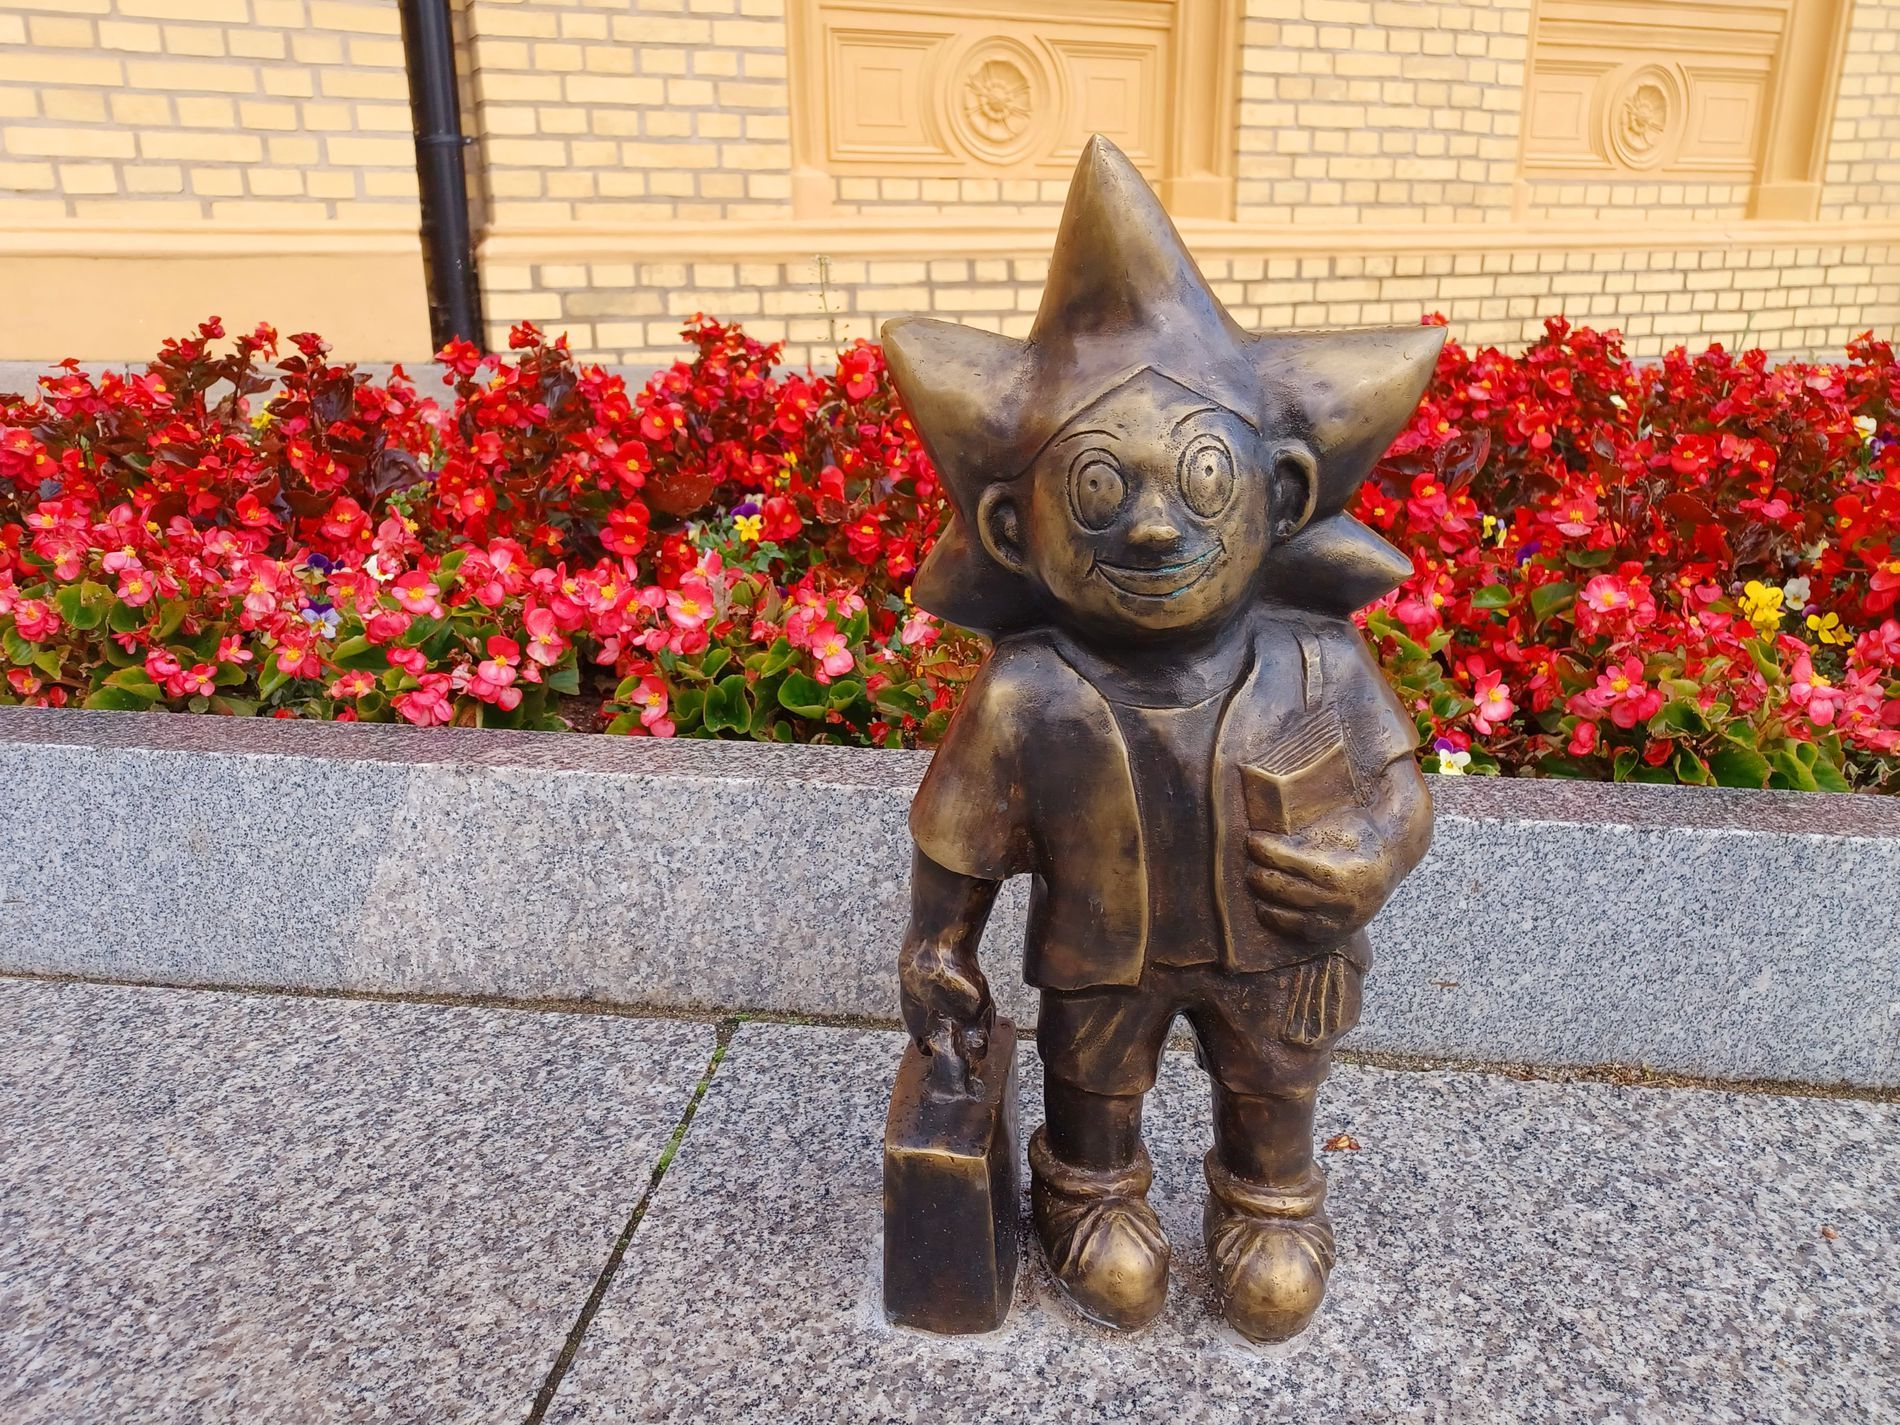
Flower friend
The image portrays a quirky figure with a star-shaped head, clutching a book and a suitcase in front of a lush, colorful bed of Begonias.
It is a close-up shot taken in natural daylight of a small bronze statue of a cartoon. Behind the statue is a vibrant bed of red and pink flowers and a light-colored brick building. The color palette creates a cheerful and inviting visual tone that reflects the warmth of a well-kept garden space.
Labels: Plant, Potted Plant, Jar, Planter, Pottery, Vase, Flower, Geranium, Petal, Flower Arrangement, Path, Walkway, Grass, Road, Person, Garden, Nature, Outdoors, Leaf, Tree, Face, Head, Art, Sculpture, Statue, City, Street, Urban, Flower Bouquet, Brick, Figurine, Park, Accessories, Vegetation, Rock, Herbal, Herbs, Indoors, Interior Design, Animal, Pet, Backyard, Yard, Flagstone, Ikebana, Begonias, Stone Pavement, Building
Camera: samsung SM-A326B
Aperture: F1.8
Exposure: 1/100 sec
ISO: 50
Focal length: 4.6 mm